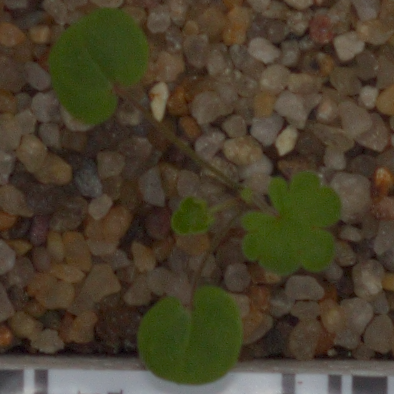
Label: smallflowered_cranesbill